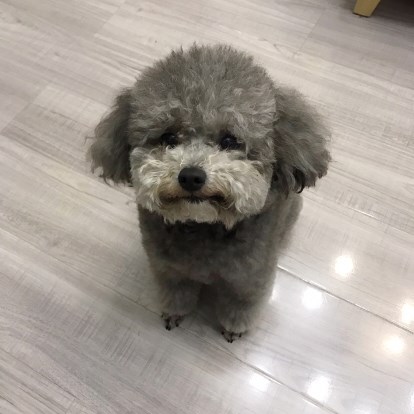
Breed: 7449-n000128-teddy